Gregory Helms

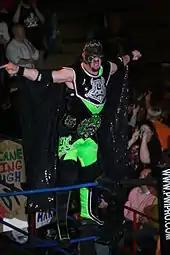
Helms posing on the turnbuckle as The Hurricane in January 2012

Following his WWE release, Helms began wrestling on the independent circuit, including for the Canadian Wrestling's Elite as Hurricane Helms. On October 23, 2010, Helms made his debut for Jersey All Pro Wrestling, where he, under his Hurricane gimmick, defeated Azrieal. On January 10, 2011, Helms signed a contract with Lucha Libre USA. In the promotion, Helms allied himself with Marco Corleone, and in his debut for the promotion at the January 22 tapings, he defeated Corleone's rival and Lucha Libre USA Champion Lizmark Jr. via disqualification.